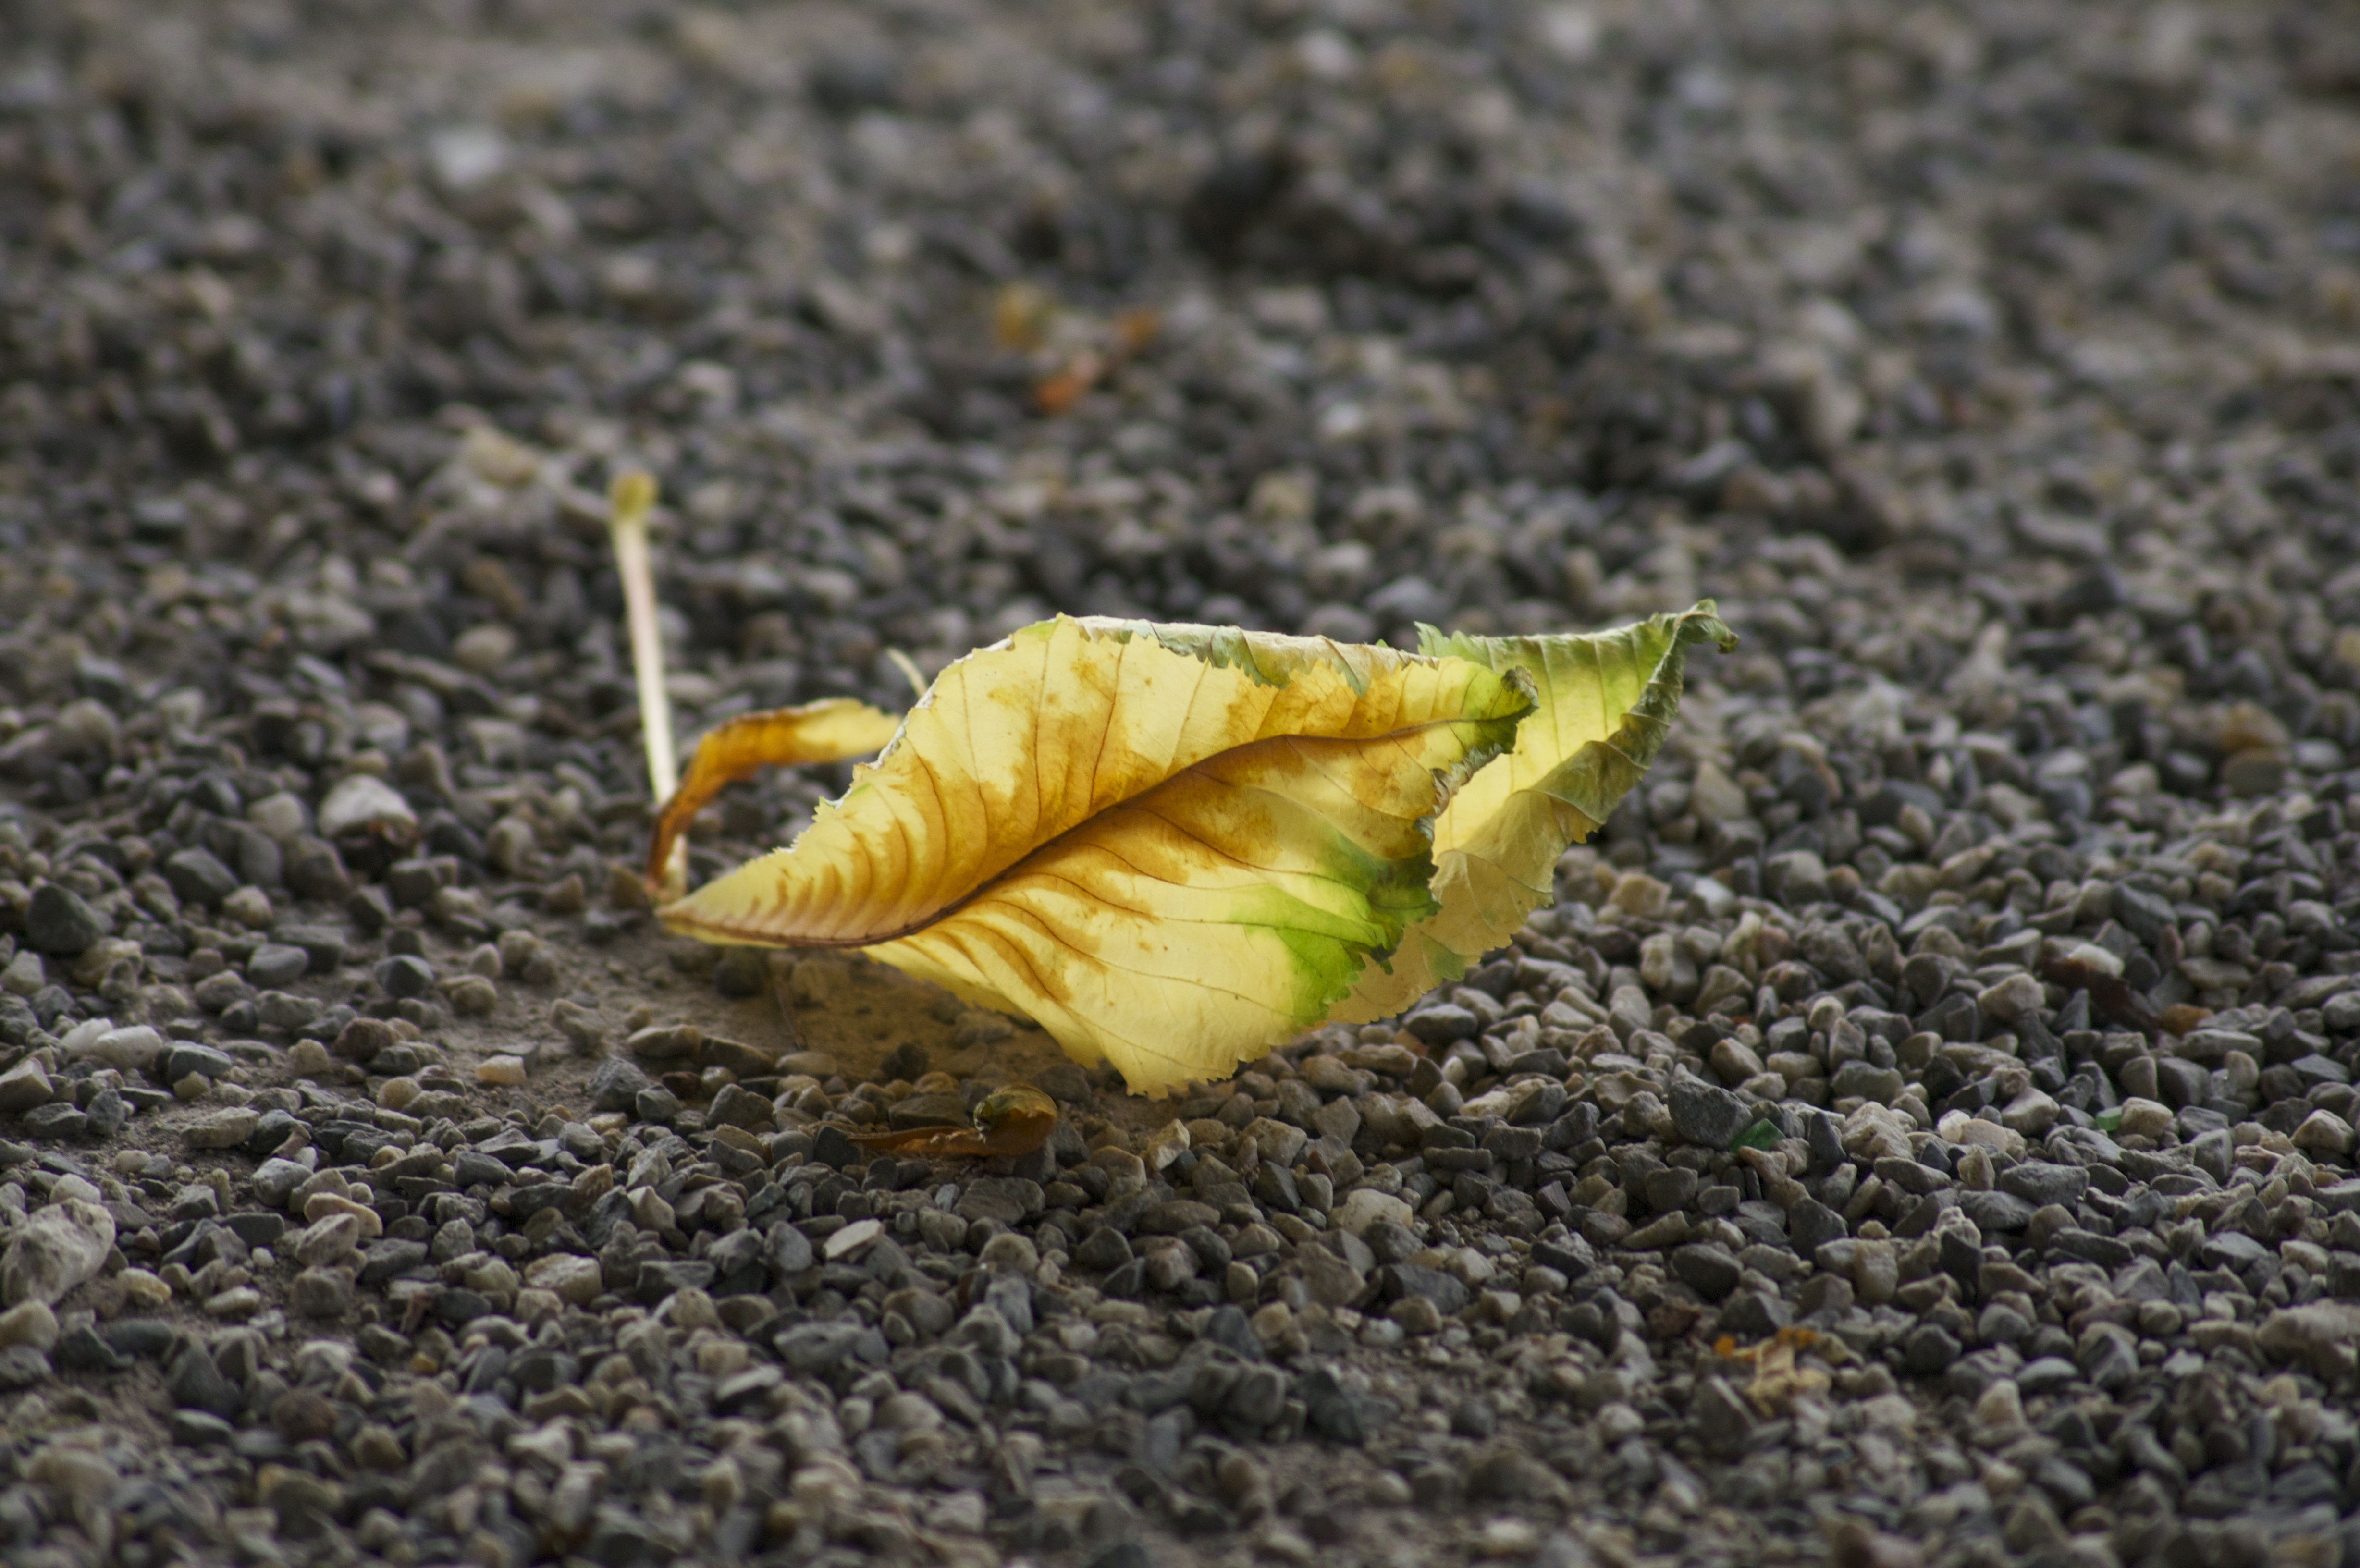
nature, plant, leaf, flower, green, golden, produce, autumn, soil, yellow, flora, fauna, invertebrate, close up, leaves, transience, fall foliage, leaves in the autumn, golden autumn, macro photography, colors of autumn